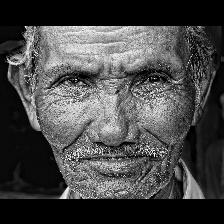
Label: Human